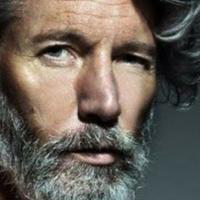
Age group: age 56-65